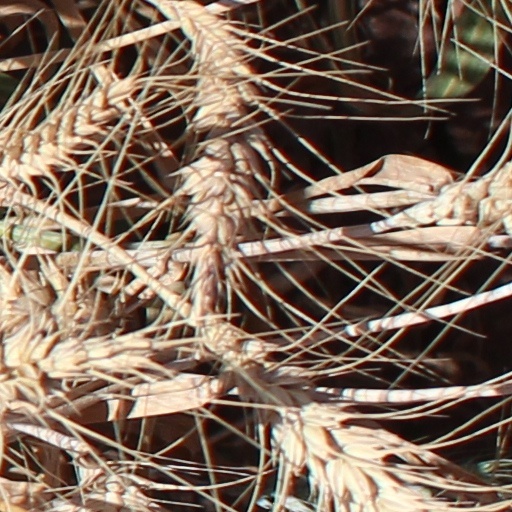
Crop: wheat